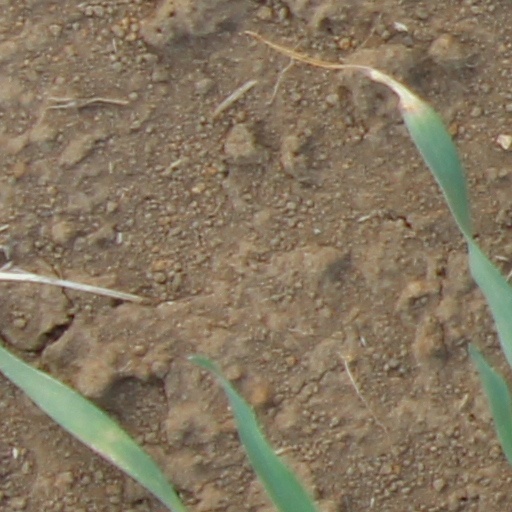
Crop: wheat